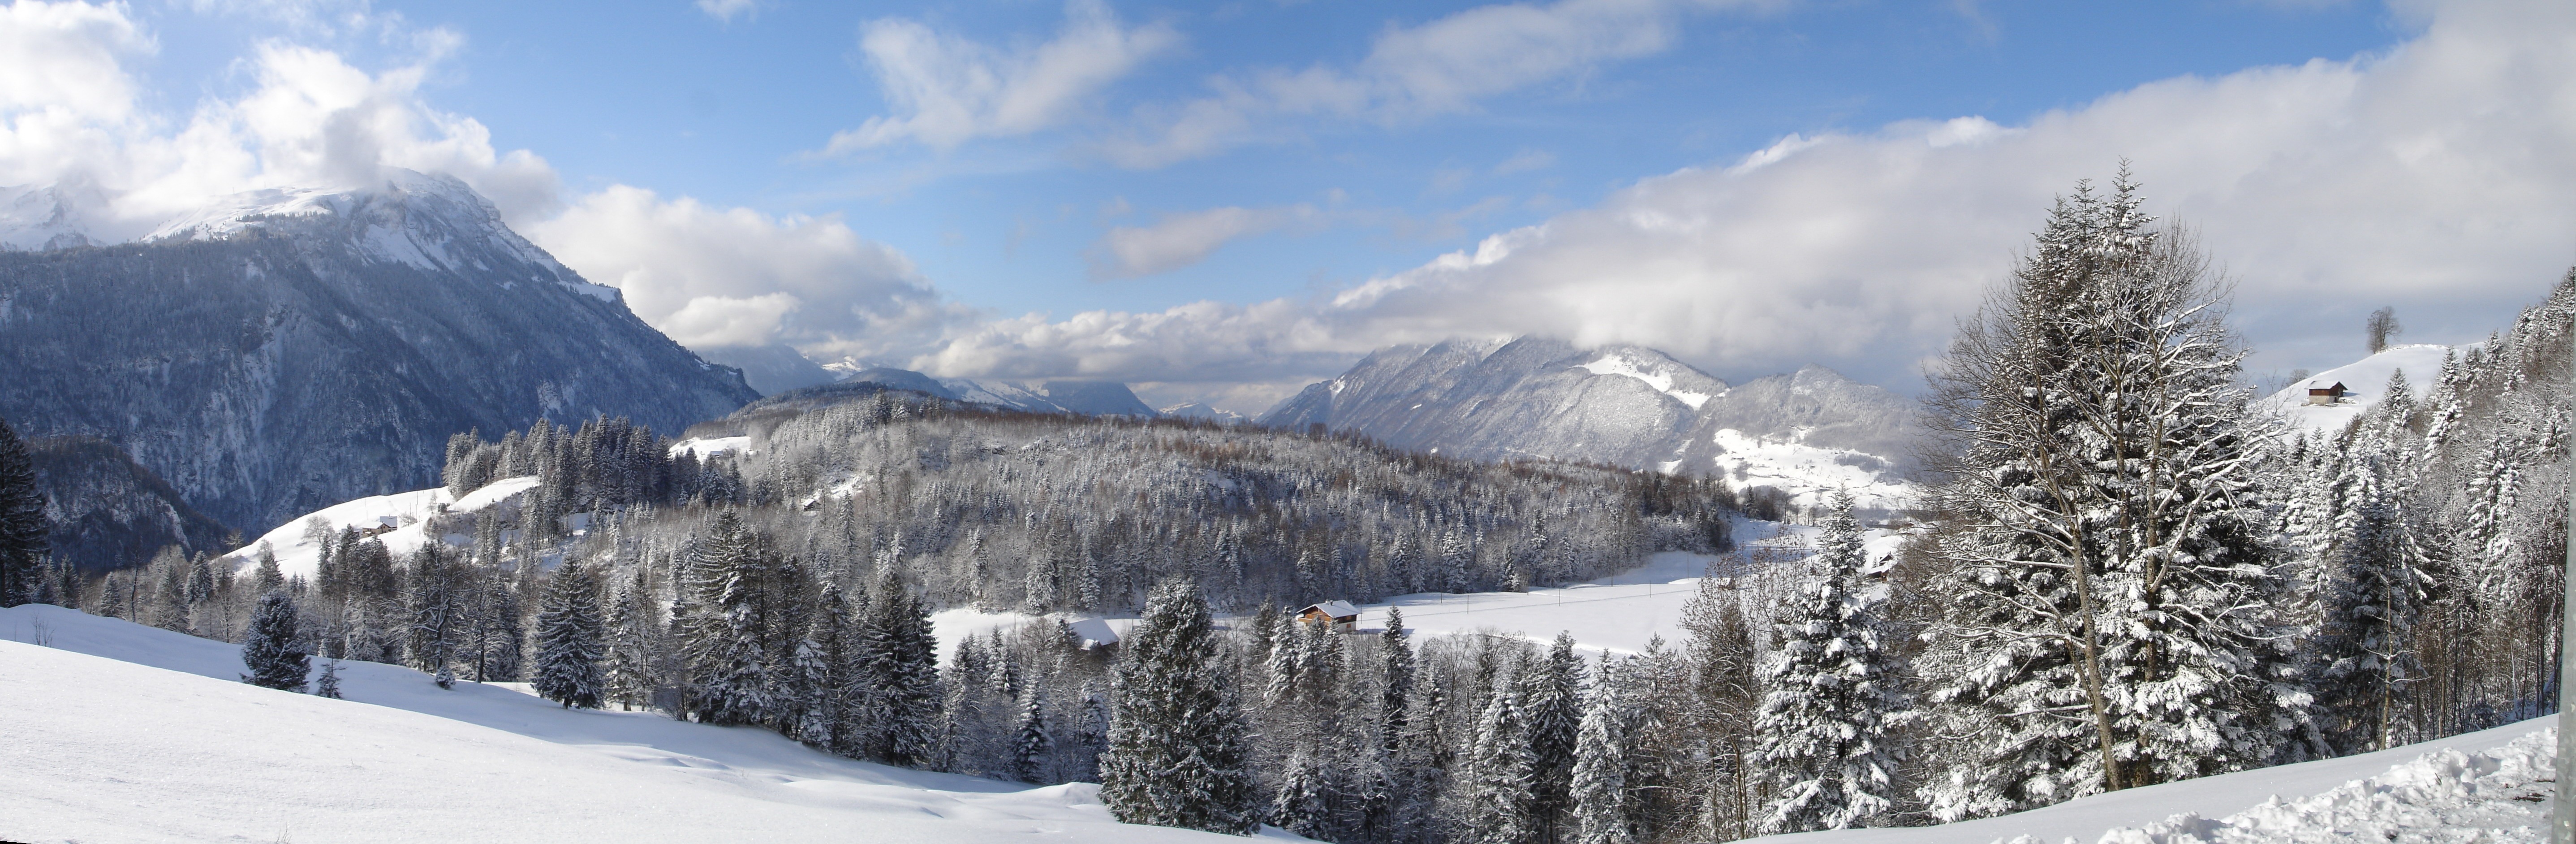
mountain, snow, winter, mountain range, panorama, weather, skiing, season, ridge, winter sport, resort, mountains, alps, ski, footwear, wintry, piste, ski equipment, mountainous landforms, geological phenomenon